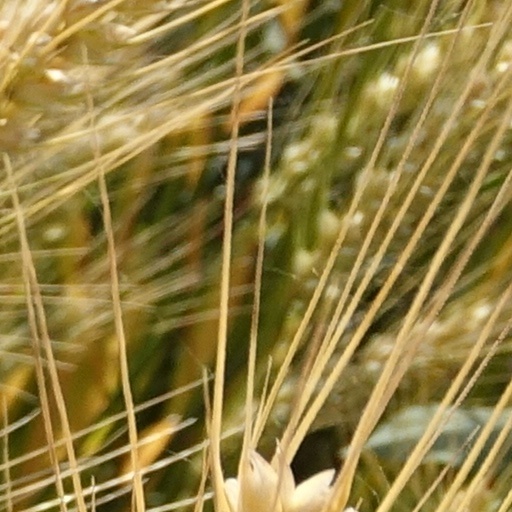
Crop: wheat